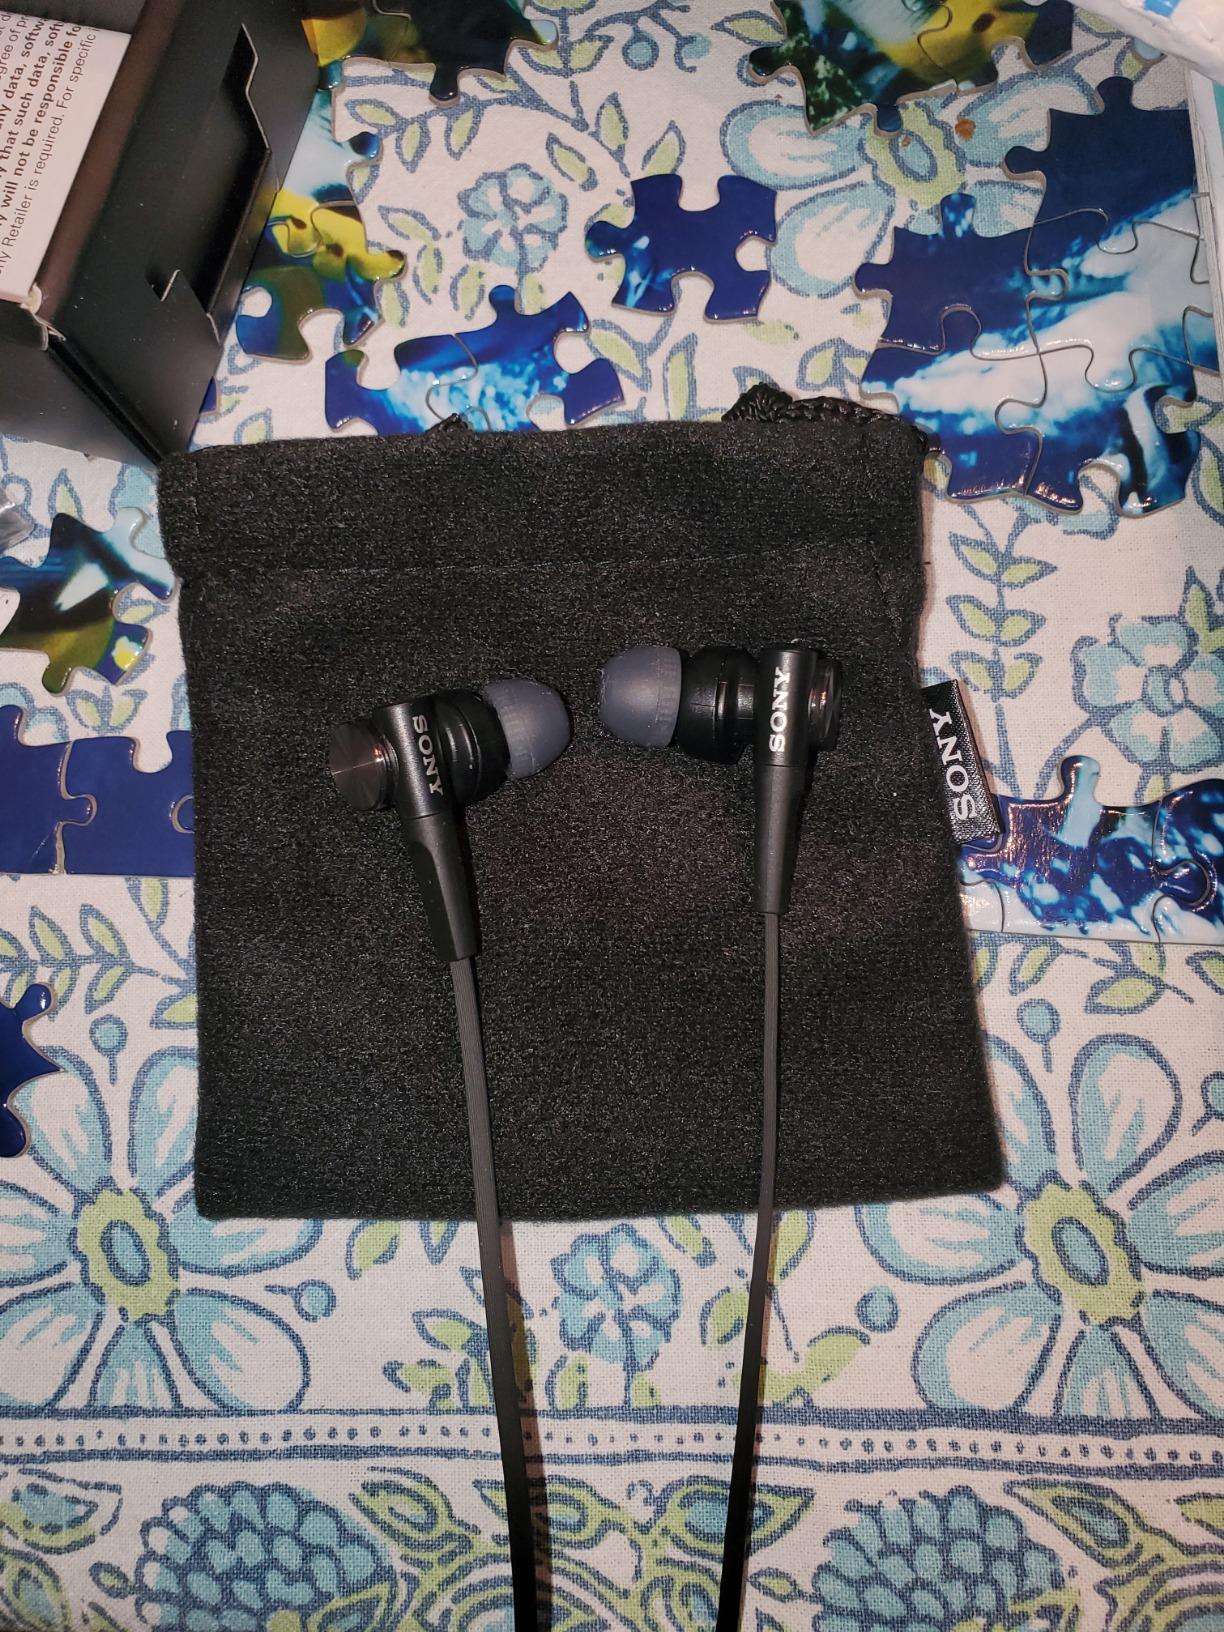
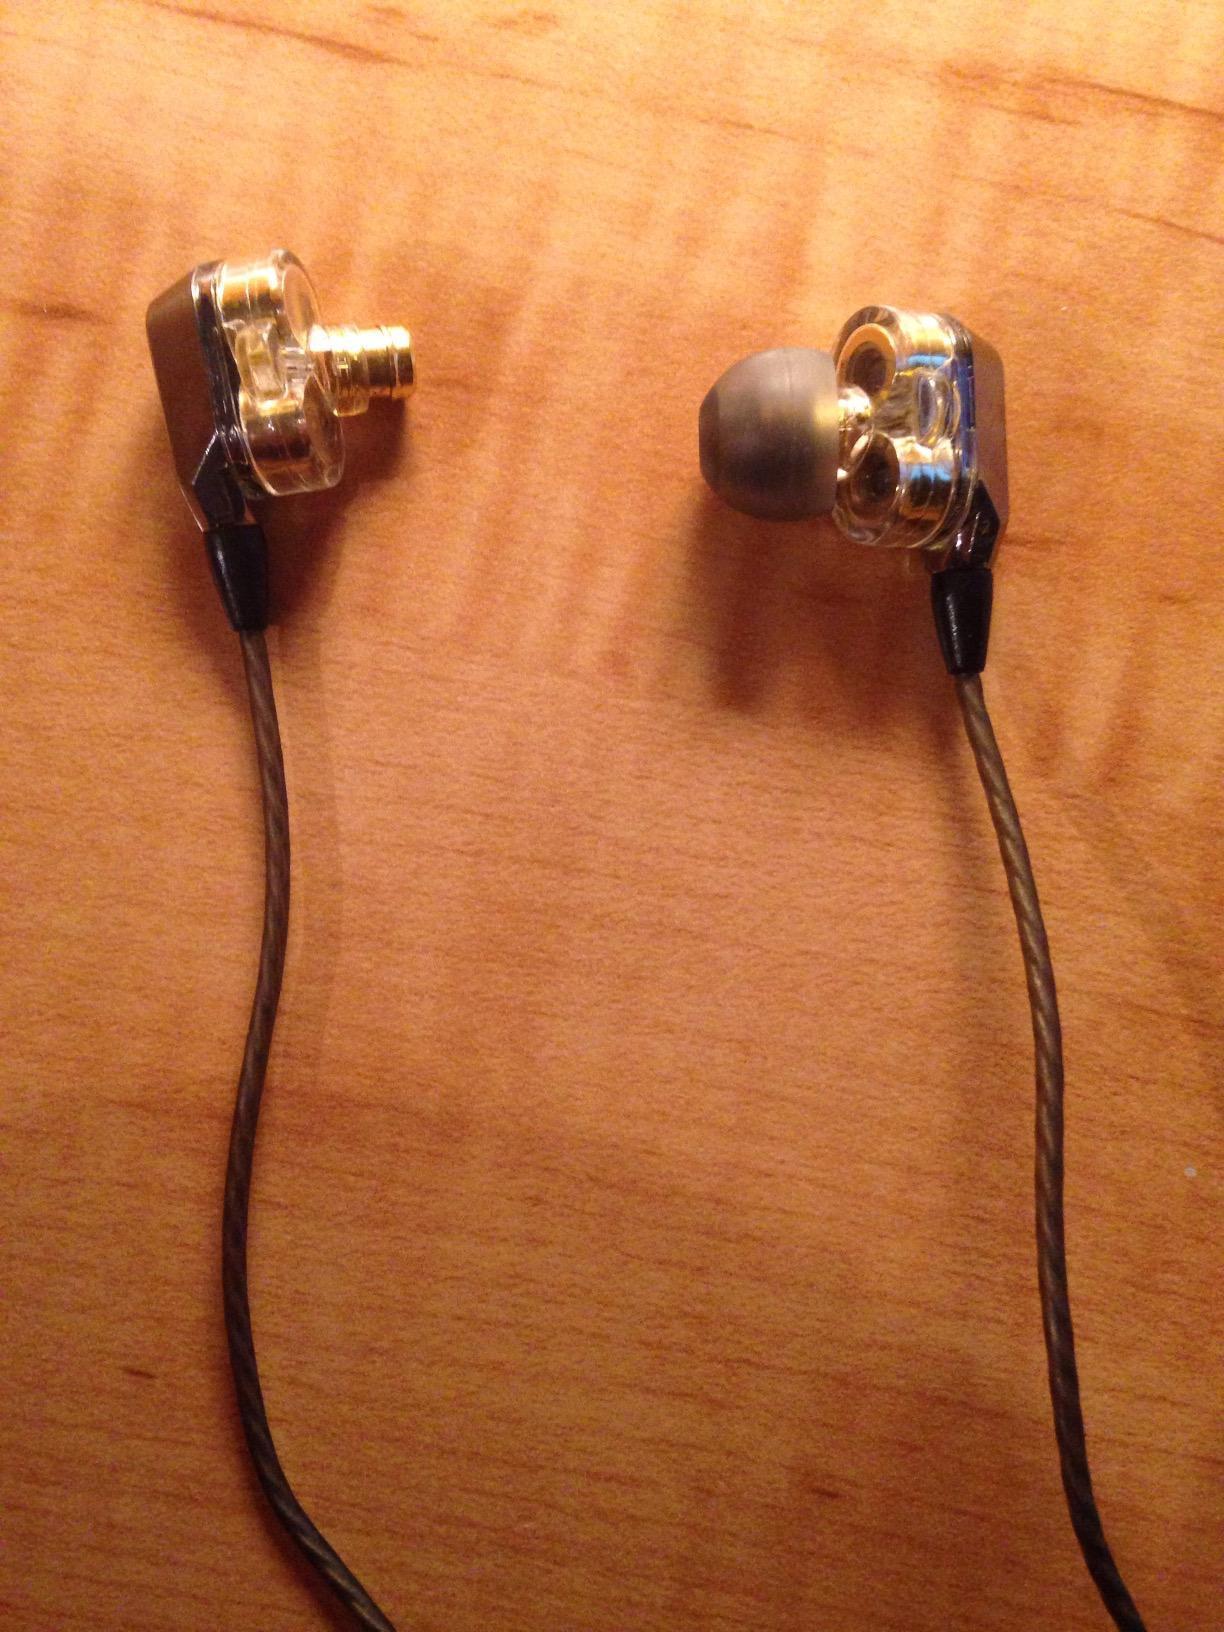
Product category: headphones
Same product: no